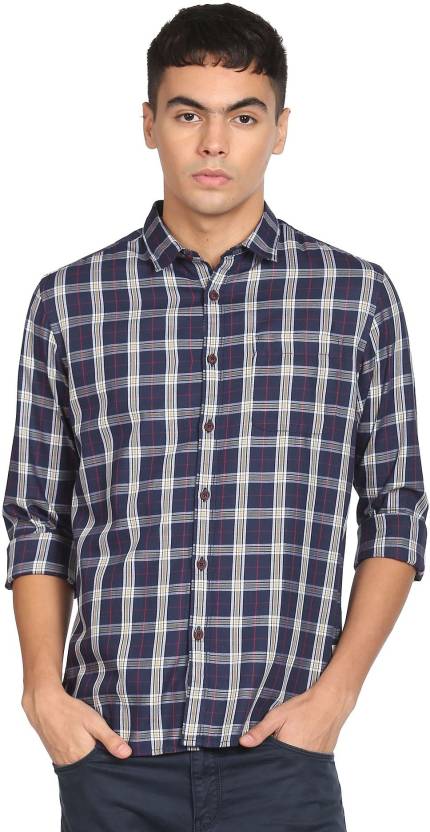
Product: Men Slim Fit Checkered Curved Collar Casual Shirt
Price: ₹859
Colors: Dark Blue
Pattern: Checkered
Description: Mens  Cotton Navy Check Slim Shirts